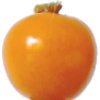
Label: Physalis 1